Julia Emma Villatoro Tario

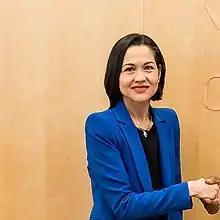
Julia Emma Villatoro Tario

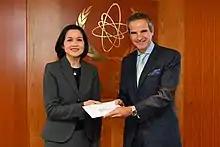
Julia Emma Villatoro Tario (01410883)

Julia Emma Villatoro Tario (born 1972) is a Salvadoran diplomat who was Ambassador of El Salvador to the Kingdom of Belgium, Head of Mission to the European Union and to the Grand Duchy of Luxembourg beginning in 2017. She was appointed as Chargée d'Affaires a.i. in June 2016. In 2020, she presented her credentials to Austrian Federal President Alexander Van der Bellen. She was also the Permanent Representative of El Salvador to the United Nations in Vienna.